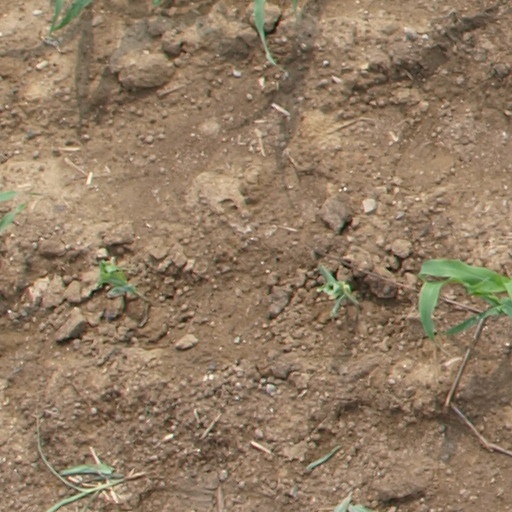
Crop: maize; corn